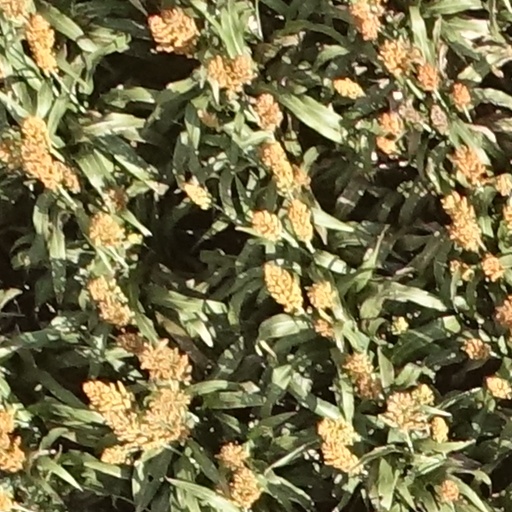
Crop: sorghum